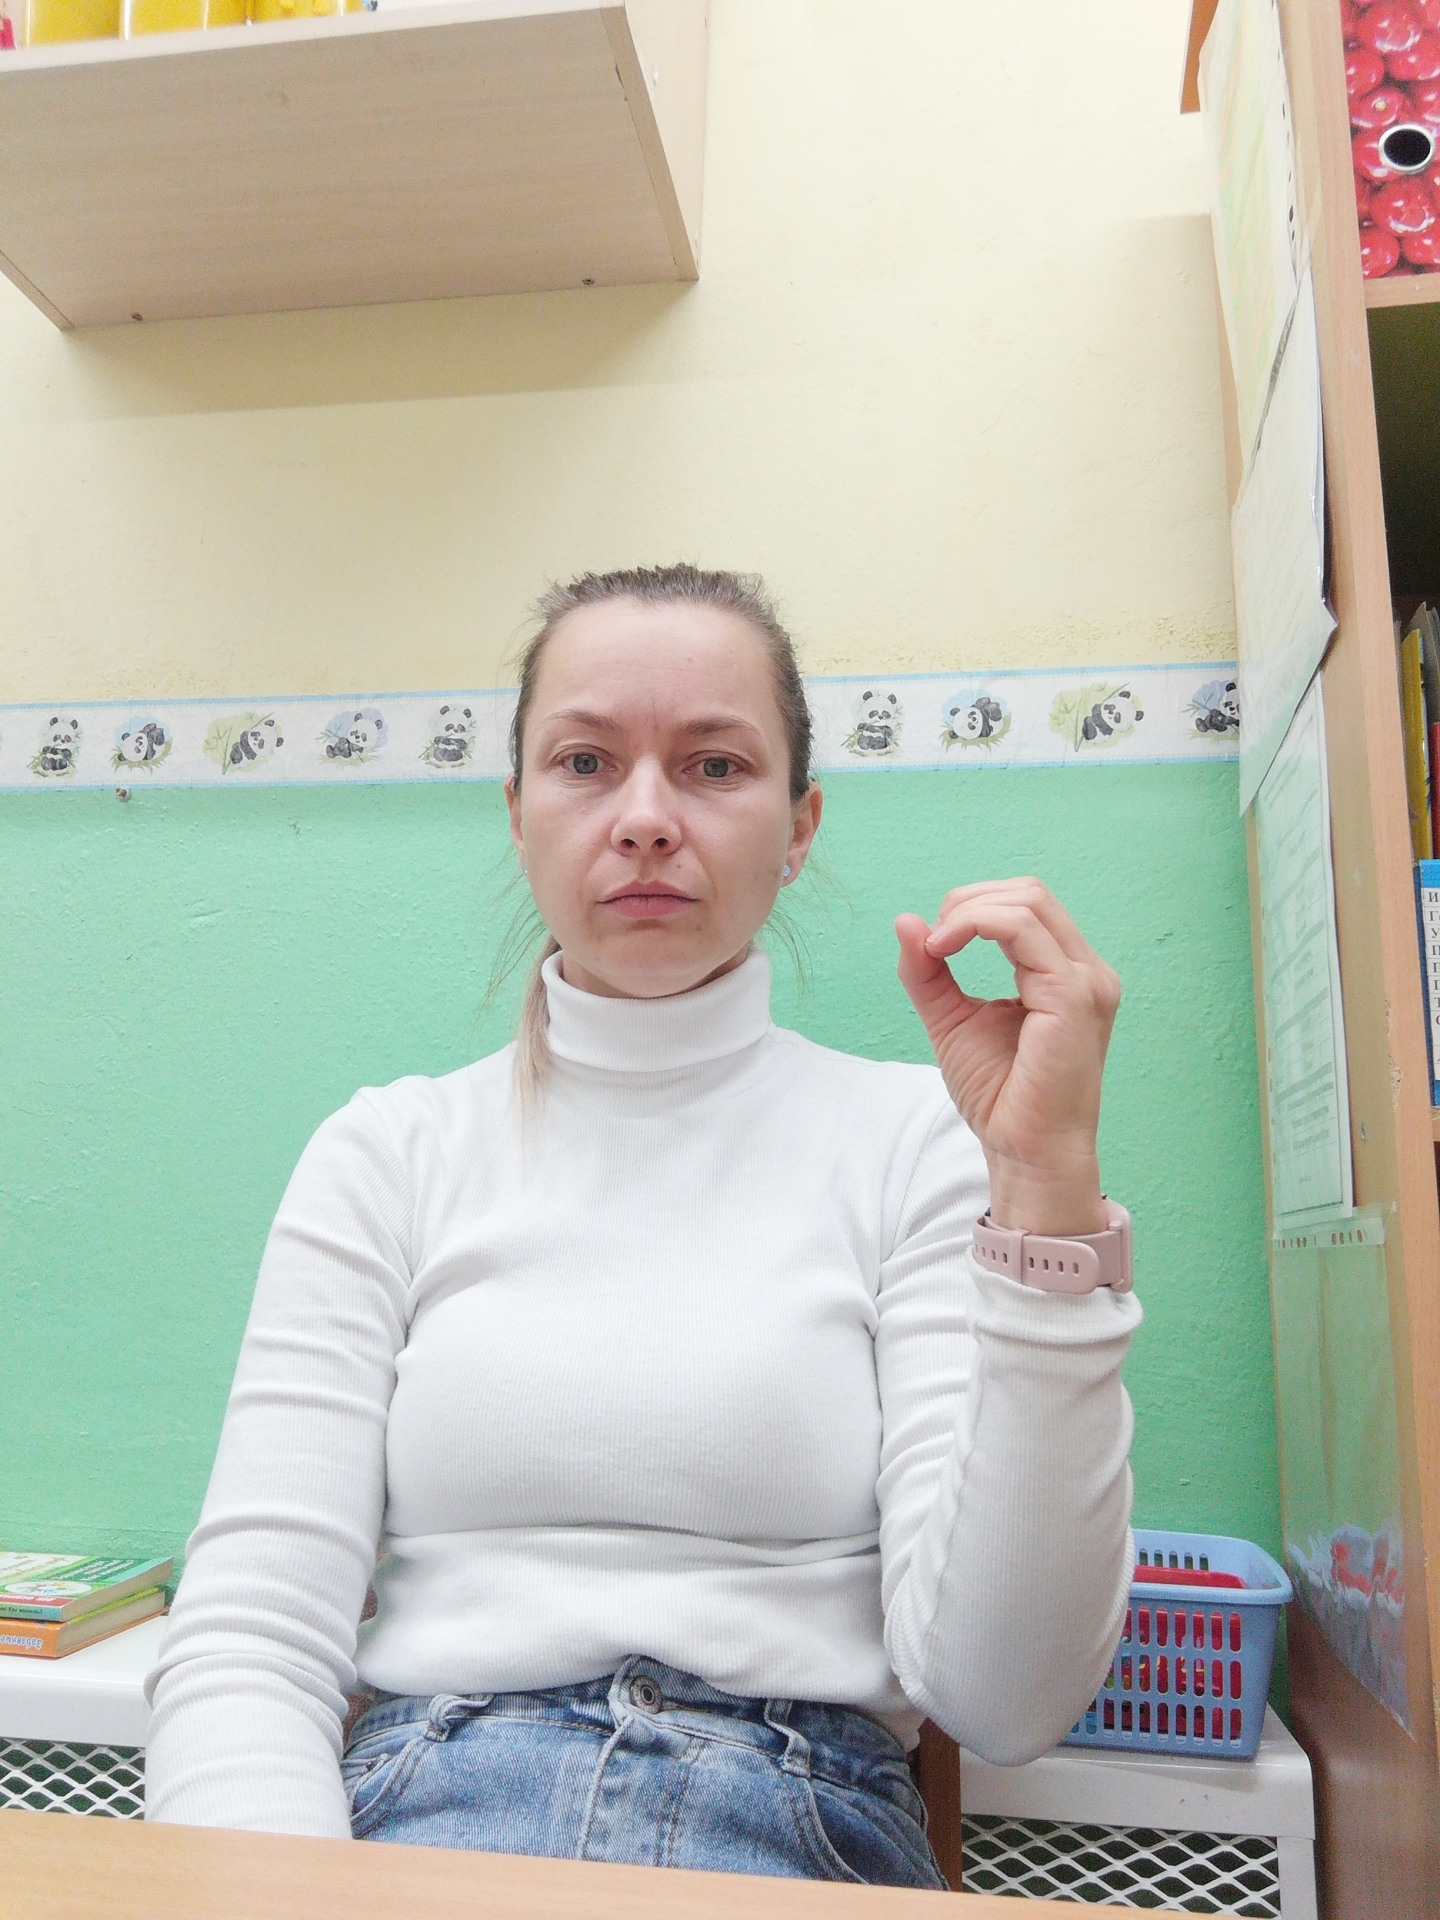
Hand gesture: grip